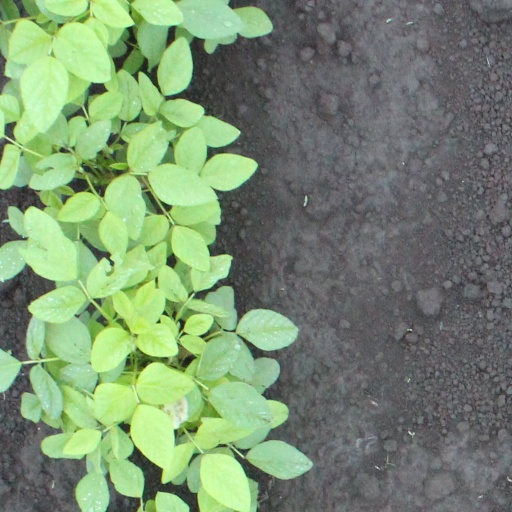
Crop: soybean